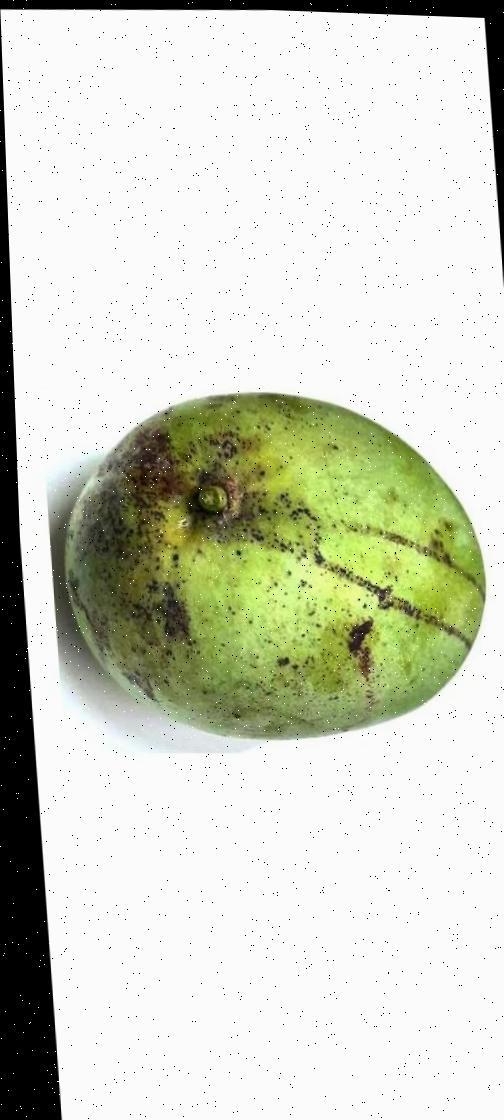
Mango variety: Fazli Shurmai